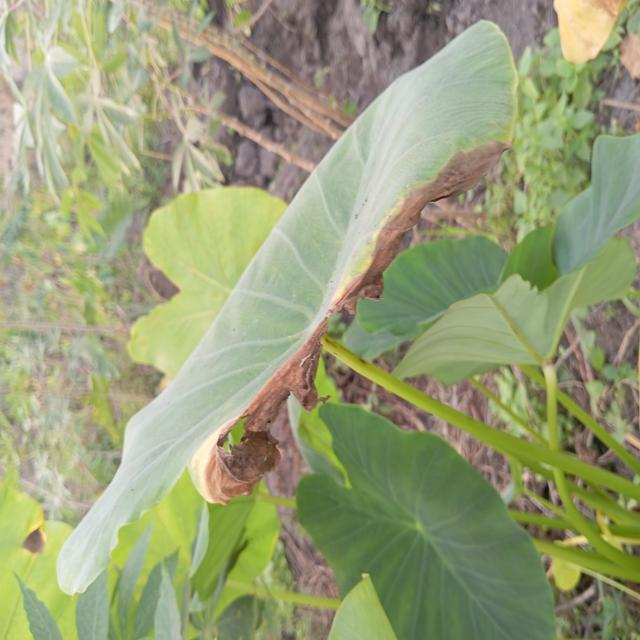
Label: Late_Blight